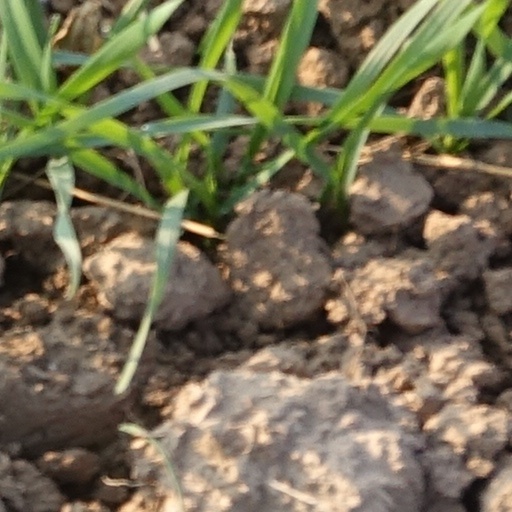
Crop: wheat